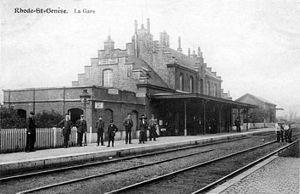
Intérieur de la gare de Rhode-Saint-Genèse au début des années 1900
La gare de Rhode-Saint-Genèse est une gare ferroviaire belge de la ligne 124, de Bruxelles-Midi à Charleroi-Sud, située sur le territoire de la commune de Rhode-Saint-Genèse dans la province du Brabant flamand en Région flamande.